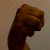
The image shows a hand gesture representing the letter 'M' in Indian Sign Language.